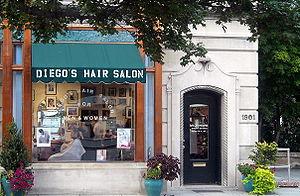
Diego's Hair Salon est un salon de coiffure situé dans le quartier de Dupont Circle, dans la ville de Washington DC, aux États-Unis. Fondé dans les années 1960 par l'américain d'origine italienne Diego d'Ambrosio, le salon est devenu une institution dans le quartier du fait de sa clientèle composée en partie de personnalités publiques, telles que des hommes politiques, personnalités religieuses, présidents de la Cour suprême ou diplomates. Une rue du quartier a été baptisée du nom du coiffeur.